Alex L. Nicol

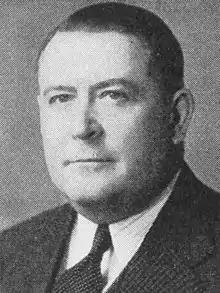
Nicol circa 1940

Alexander Lee Nicol (March 13, 1895 – July 22, 1967) was an American political figure on the state level who served as Speaker of the Wisconsin State Assembly during its 1949–50 session.